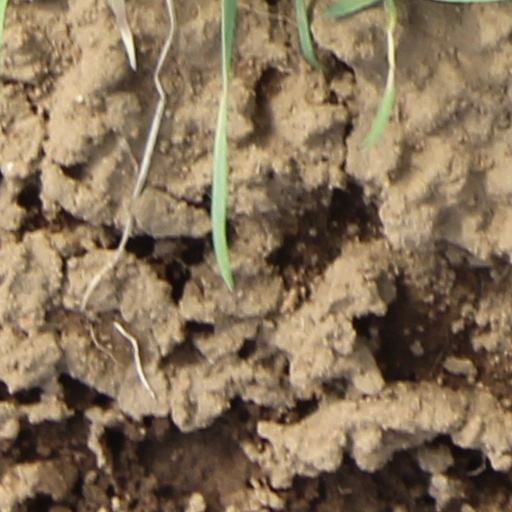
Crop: wheat